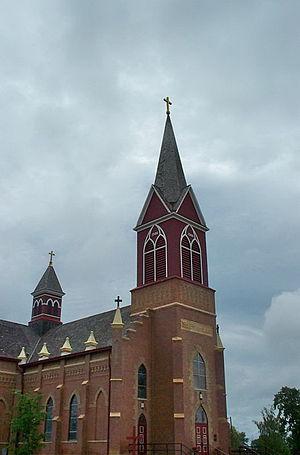
La zone non incorporée de Warsaw est située dans le comté de Walsh, dans l’État du Dakota du Nord, aux États-Unis.